Noah

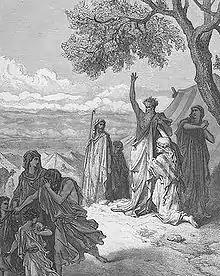
"Noah curses Ham" by Gustave Doré

In the context of Noah's drunkenness, relates two facts: (1) Noah became drunken and "he was uncovered within his tent", and (2) Ham "saw the nakedness of his father, and told his two brethren without".